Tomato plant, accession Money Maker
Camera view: tilt-top (135 deg); turntable rotation: 150 degrees
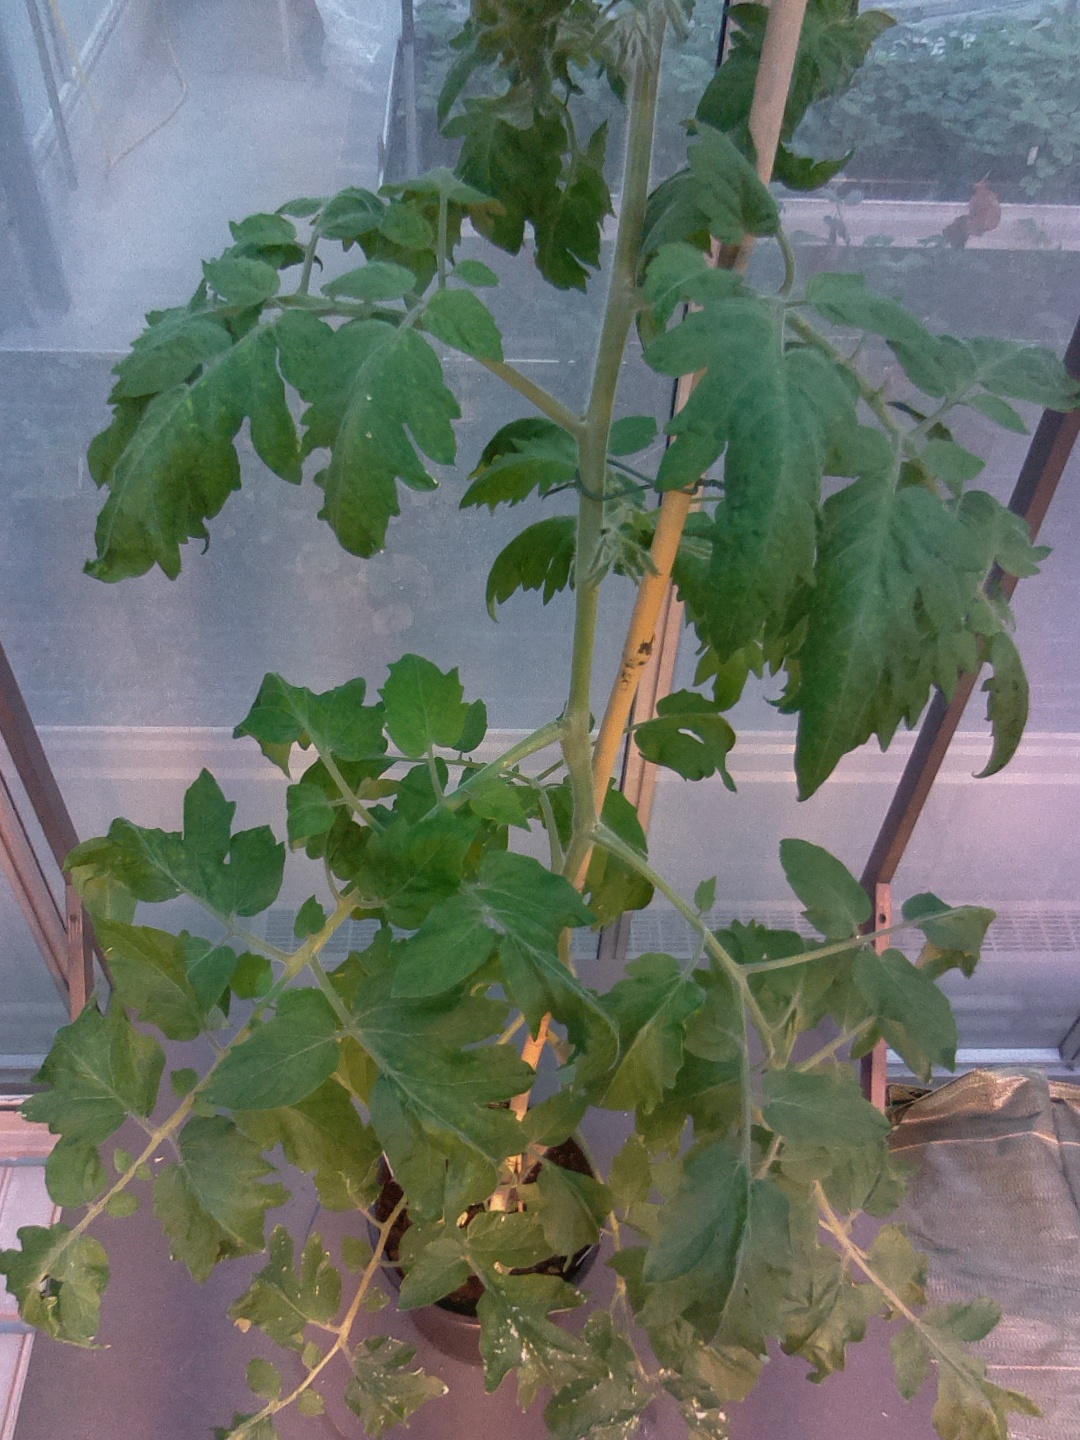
BBCH growth stage 55: 5 inflorescences visible